Bobby Buckle

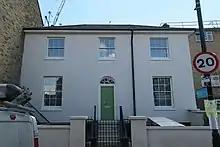
White Cottage at White Hart Lane

As work began on the Northumberland Development Project to build Tottenham Hotspur a new ground in 2017, a group of fans began campaigning for a blue plaque to be mounted on the house in White Hart Lane where Buckle lived when he helped found the club and which became its first postal address.